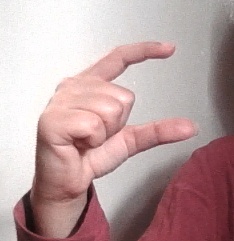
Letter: dal